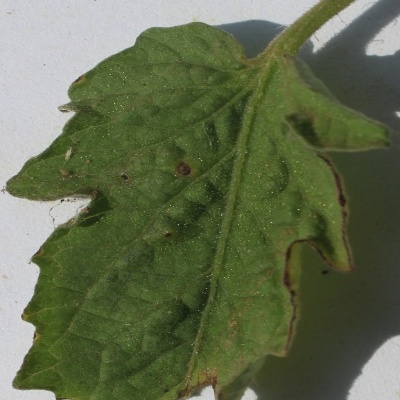
Crop: Tomato
Condition: leaf blight